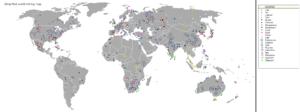
L'industrie minière est le secteur économique qui regroupe les activités de prospection et d'exploitation de mines.
Une région minière ou un bassin minier est une région regroupant un grand nombre de mines. Cela peut concerner tant les mines souterraines que les mines à ciel ouvert, mais également les gisements d'hydrocarbures.